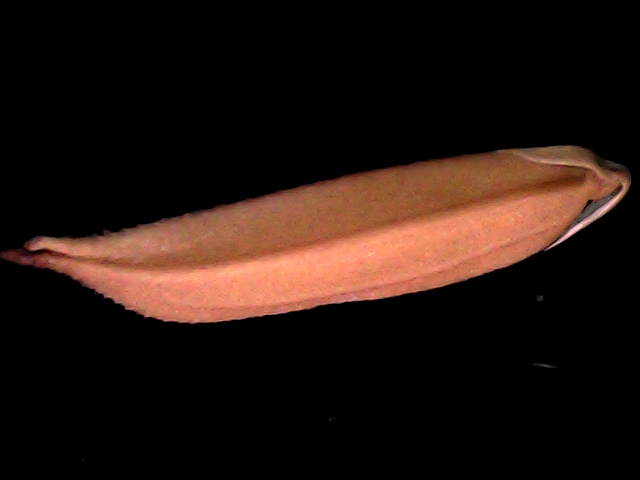
Rice variety: BD70